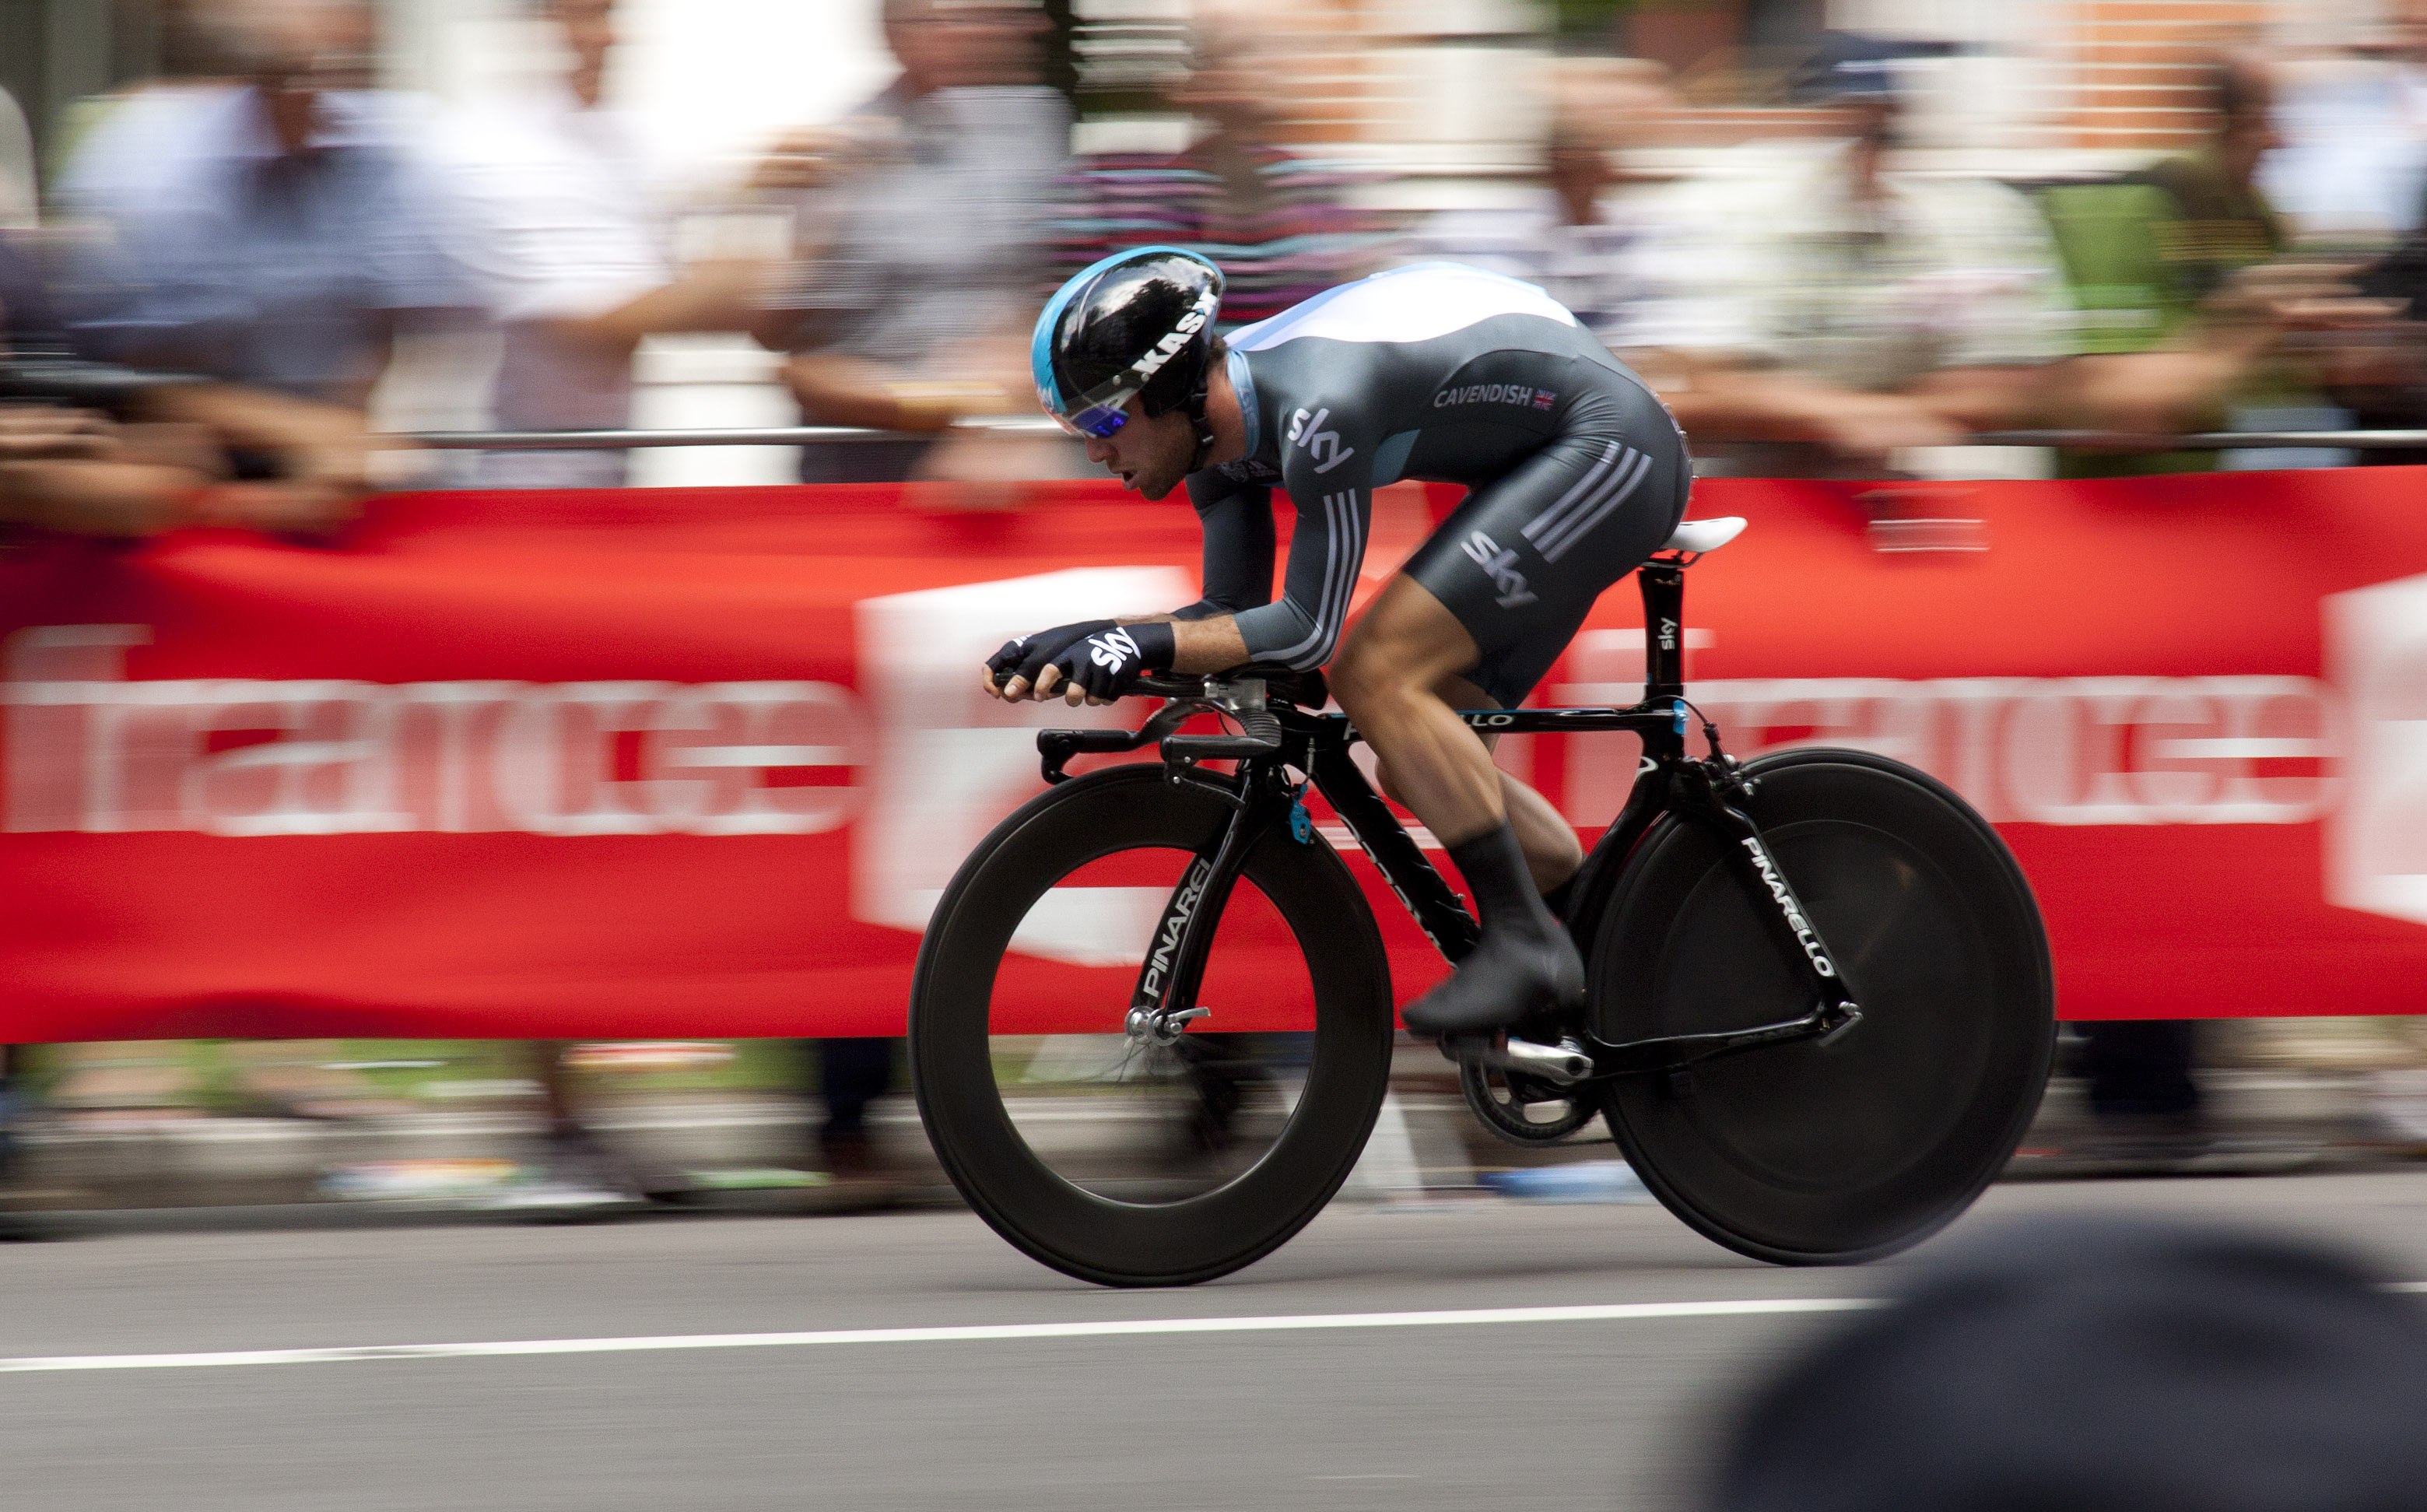
person, sport, bicycle, bike, recreation, cyclist, vehicle, speed, workout, sports equipment, cycling, race, sports, racing, fast, athlete, win, road cycling, racing bike, outdoor recreation, cycle sport, cyclo cross, bicycle racing, endurance sports, road bicycle racing, duathlon